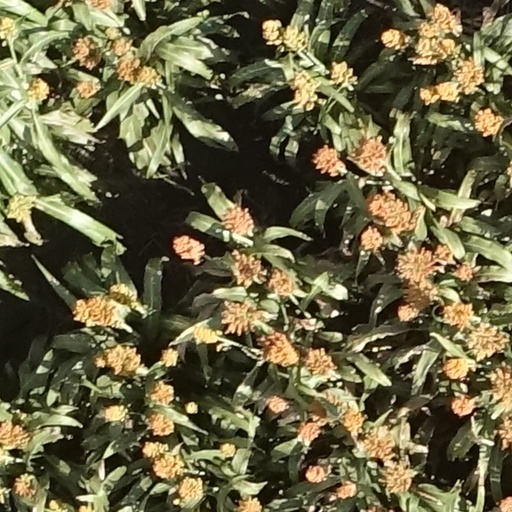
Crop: sorghum